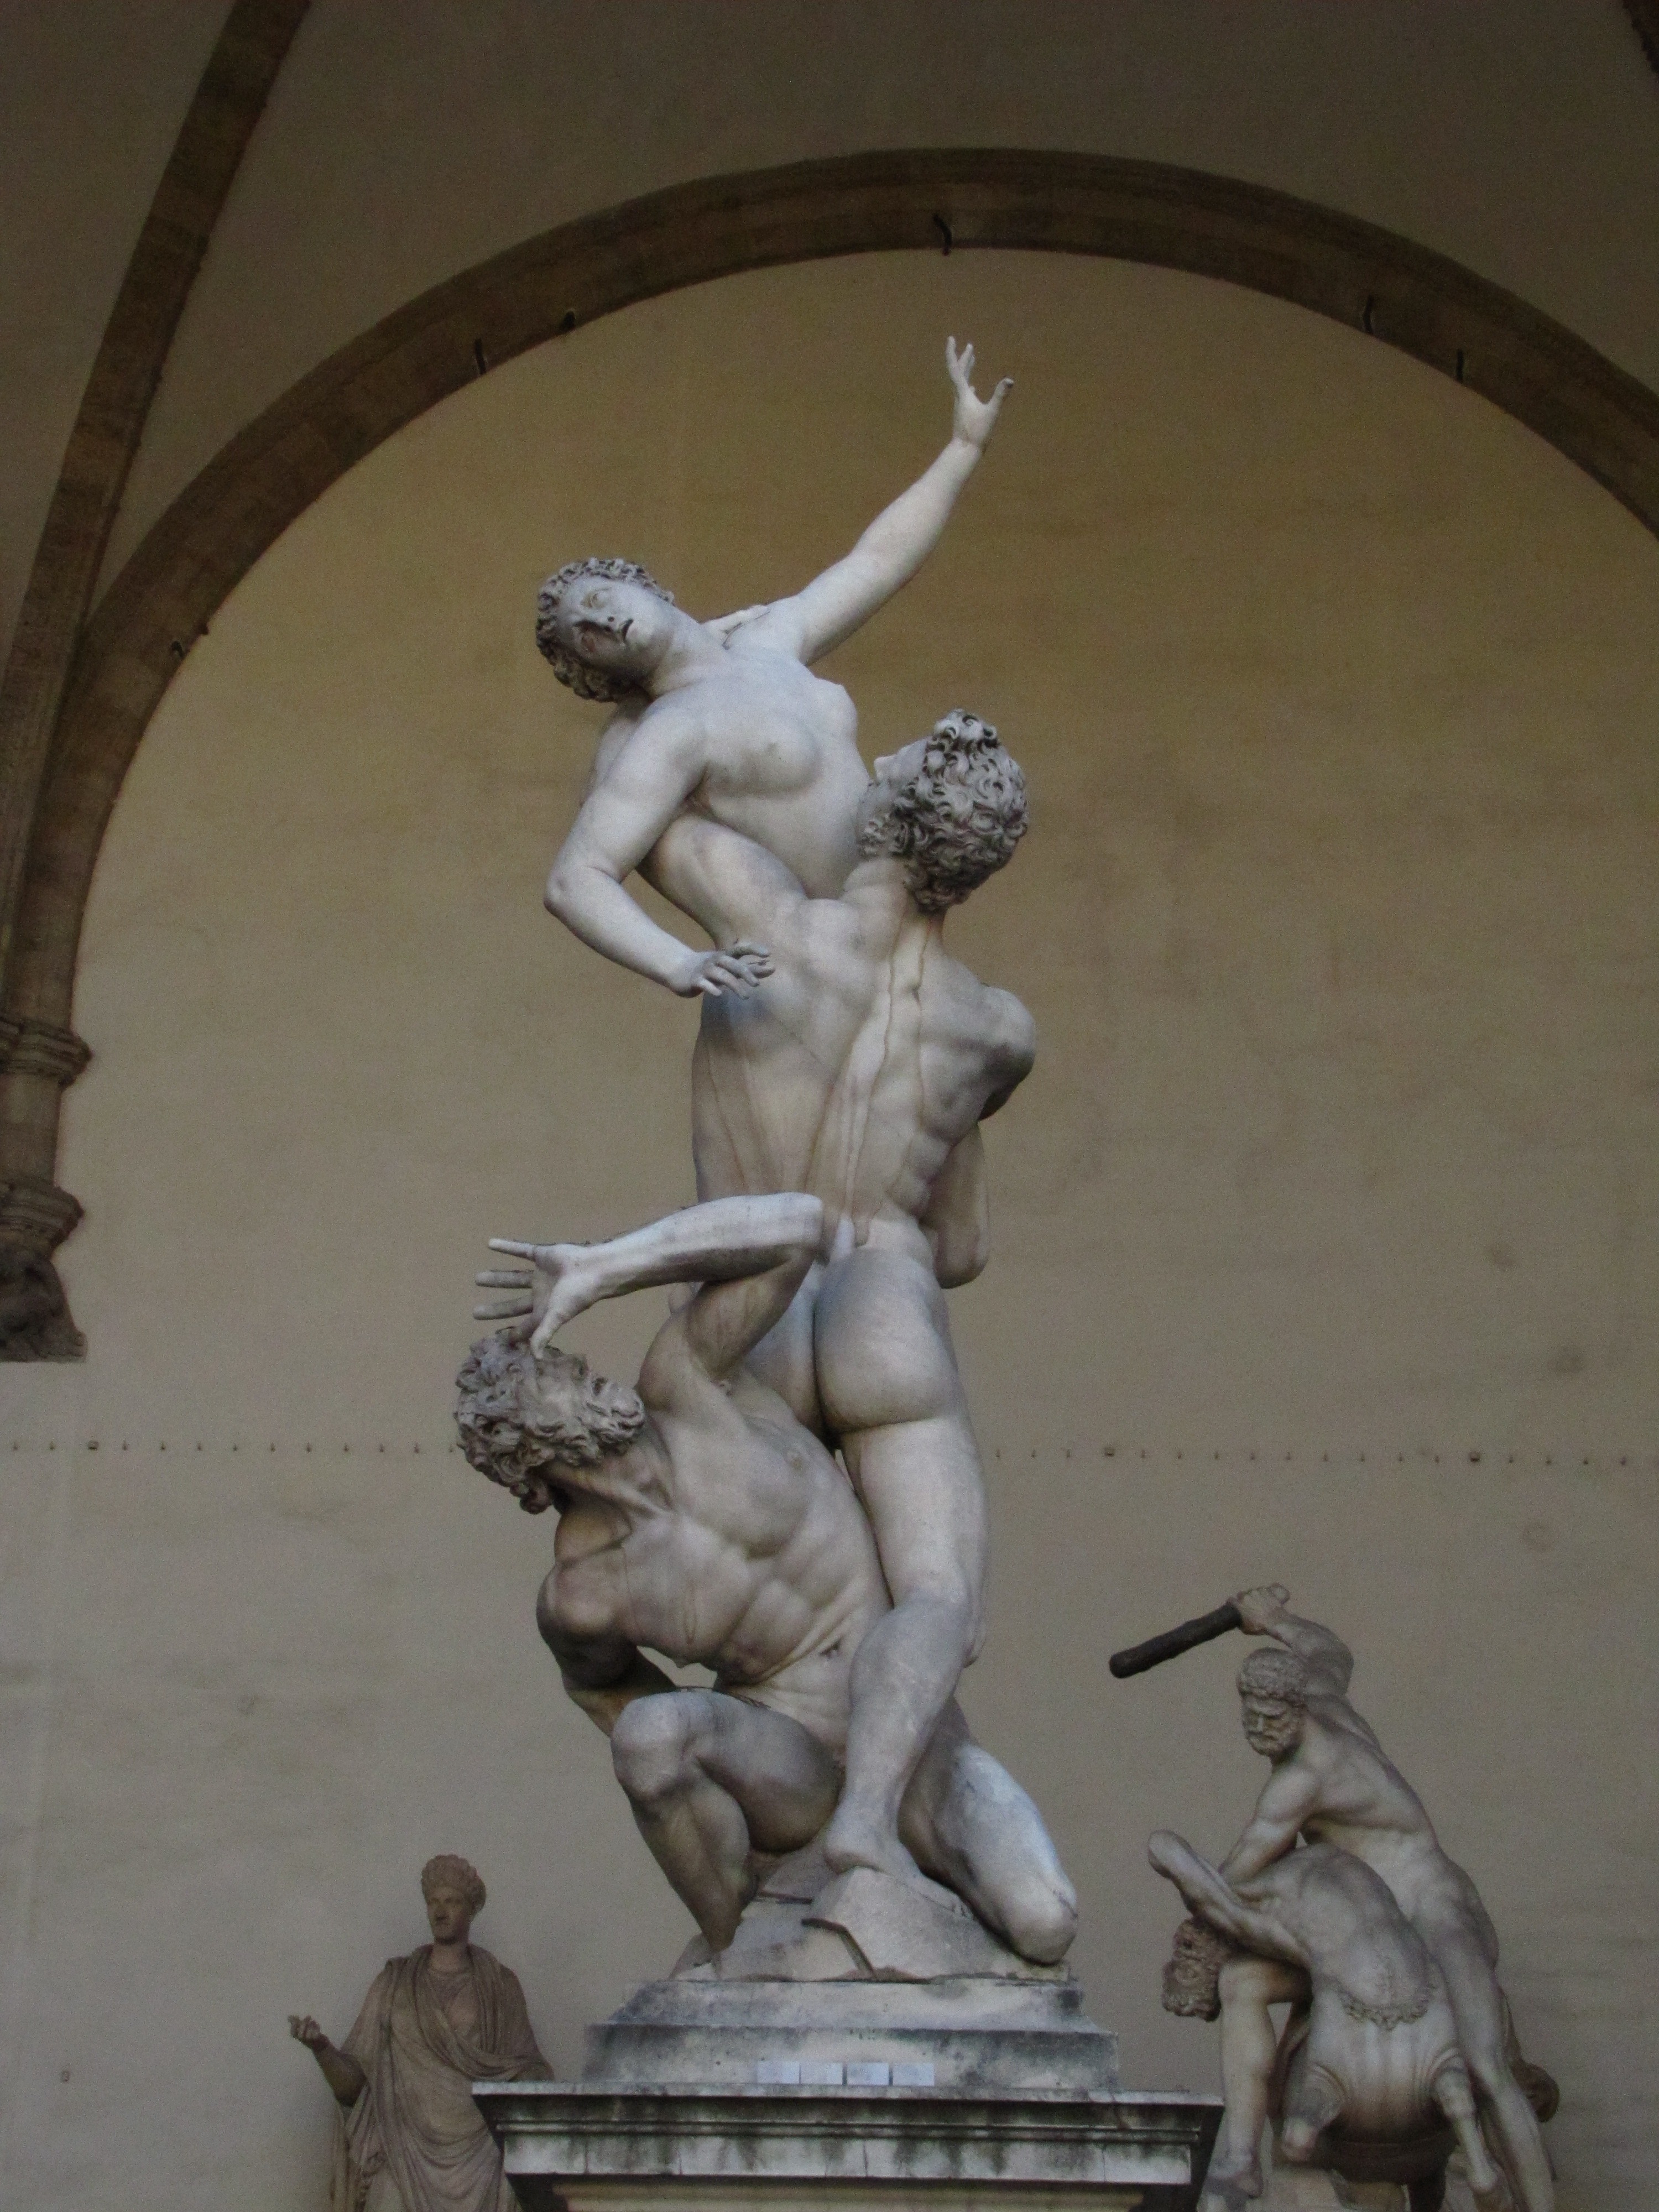
monument, statue, sculpture, art, carving, mythology, stone carving, ancient history, classical sculpture, giovanni da bologna, the abduction of women this pics